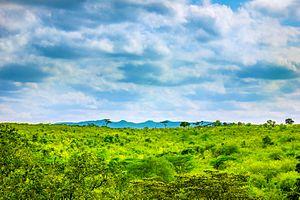
Les Ngong Hills sont une crête de collines située le long de la vallée du Grand Rift au sud-ouest près de Nairobi, dans le Sud du Kenya.